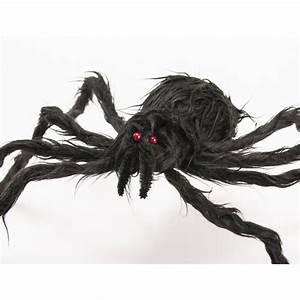
spider